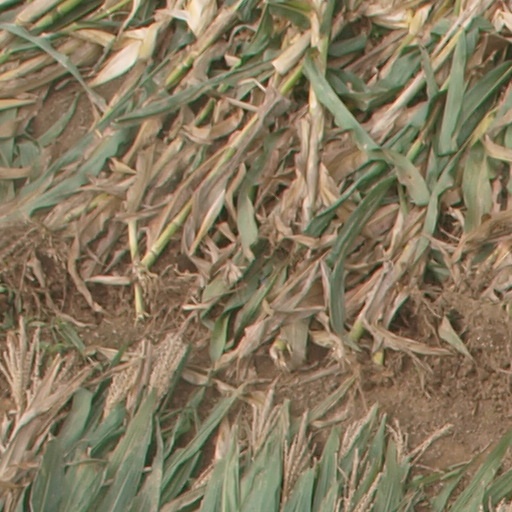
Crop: maize; corn